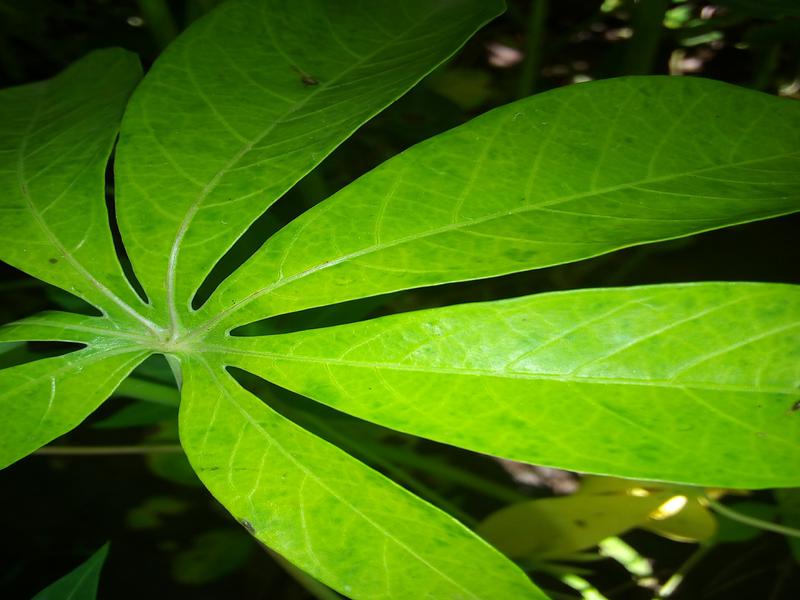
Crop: cassava
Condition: brown_streak_disease